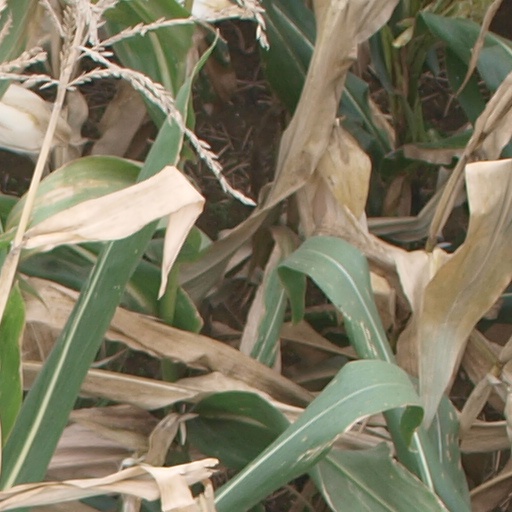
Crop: maize; corn